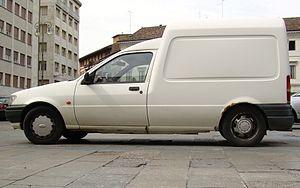
Le Ford Courier est un nom qui est utilisé sur différents modèle d'automobile Ford depuis 1952.